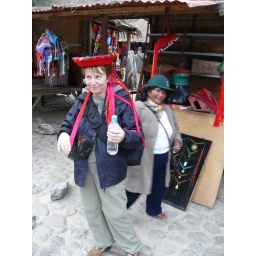
Is that really water in the bottle